The Hidden Valley

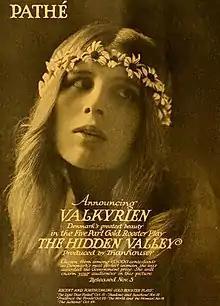
Advertisement

The Hidden Valley is a 1916 American silent adventure fantasy film produced by Thanhouser and distributed by Pathé and directed by Ernest Warde. The film stars Valda Valkyrien, an actress from Denmark who beat 60,000 other contestants for the role. The film takes place in exotic Africa but was filmed at Coquina Beach, Florida.